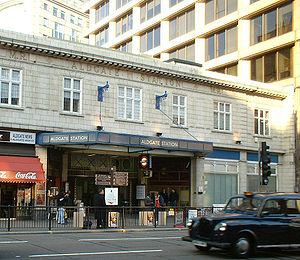
Aldgate Station
Stationsindgang
Aldgate Station er en London Underground-station beliggende i Aldgate i City of London.